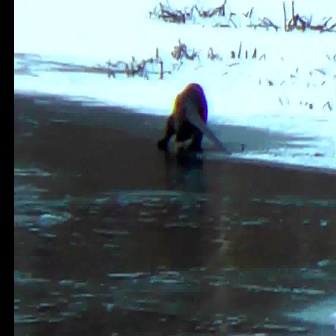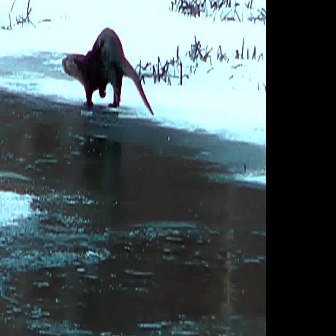
  Please identify the target specified by the bounding box [155,80,231,156] in the first image and locate it in the second image. Return the coordinates in [x_min,y_min,x_max,y_max] format.
Answer: [60,24,154,117]